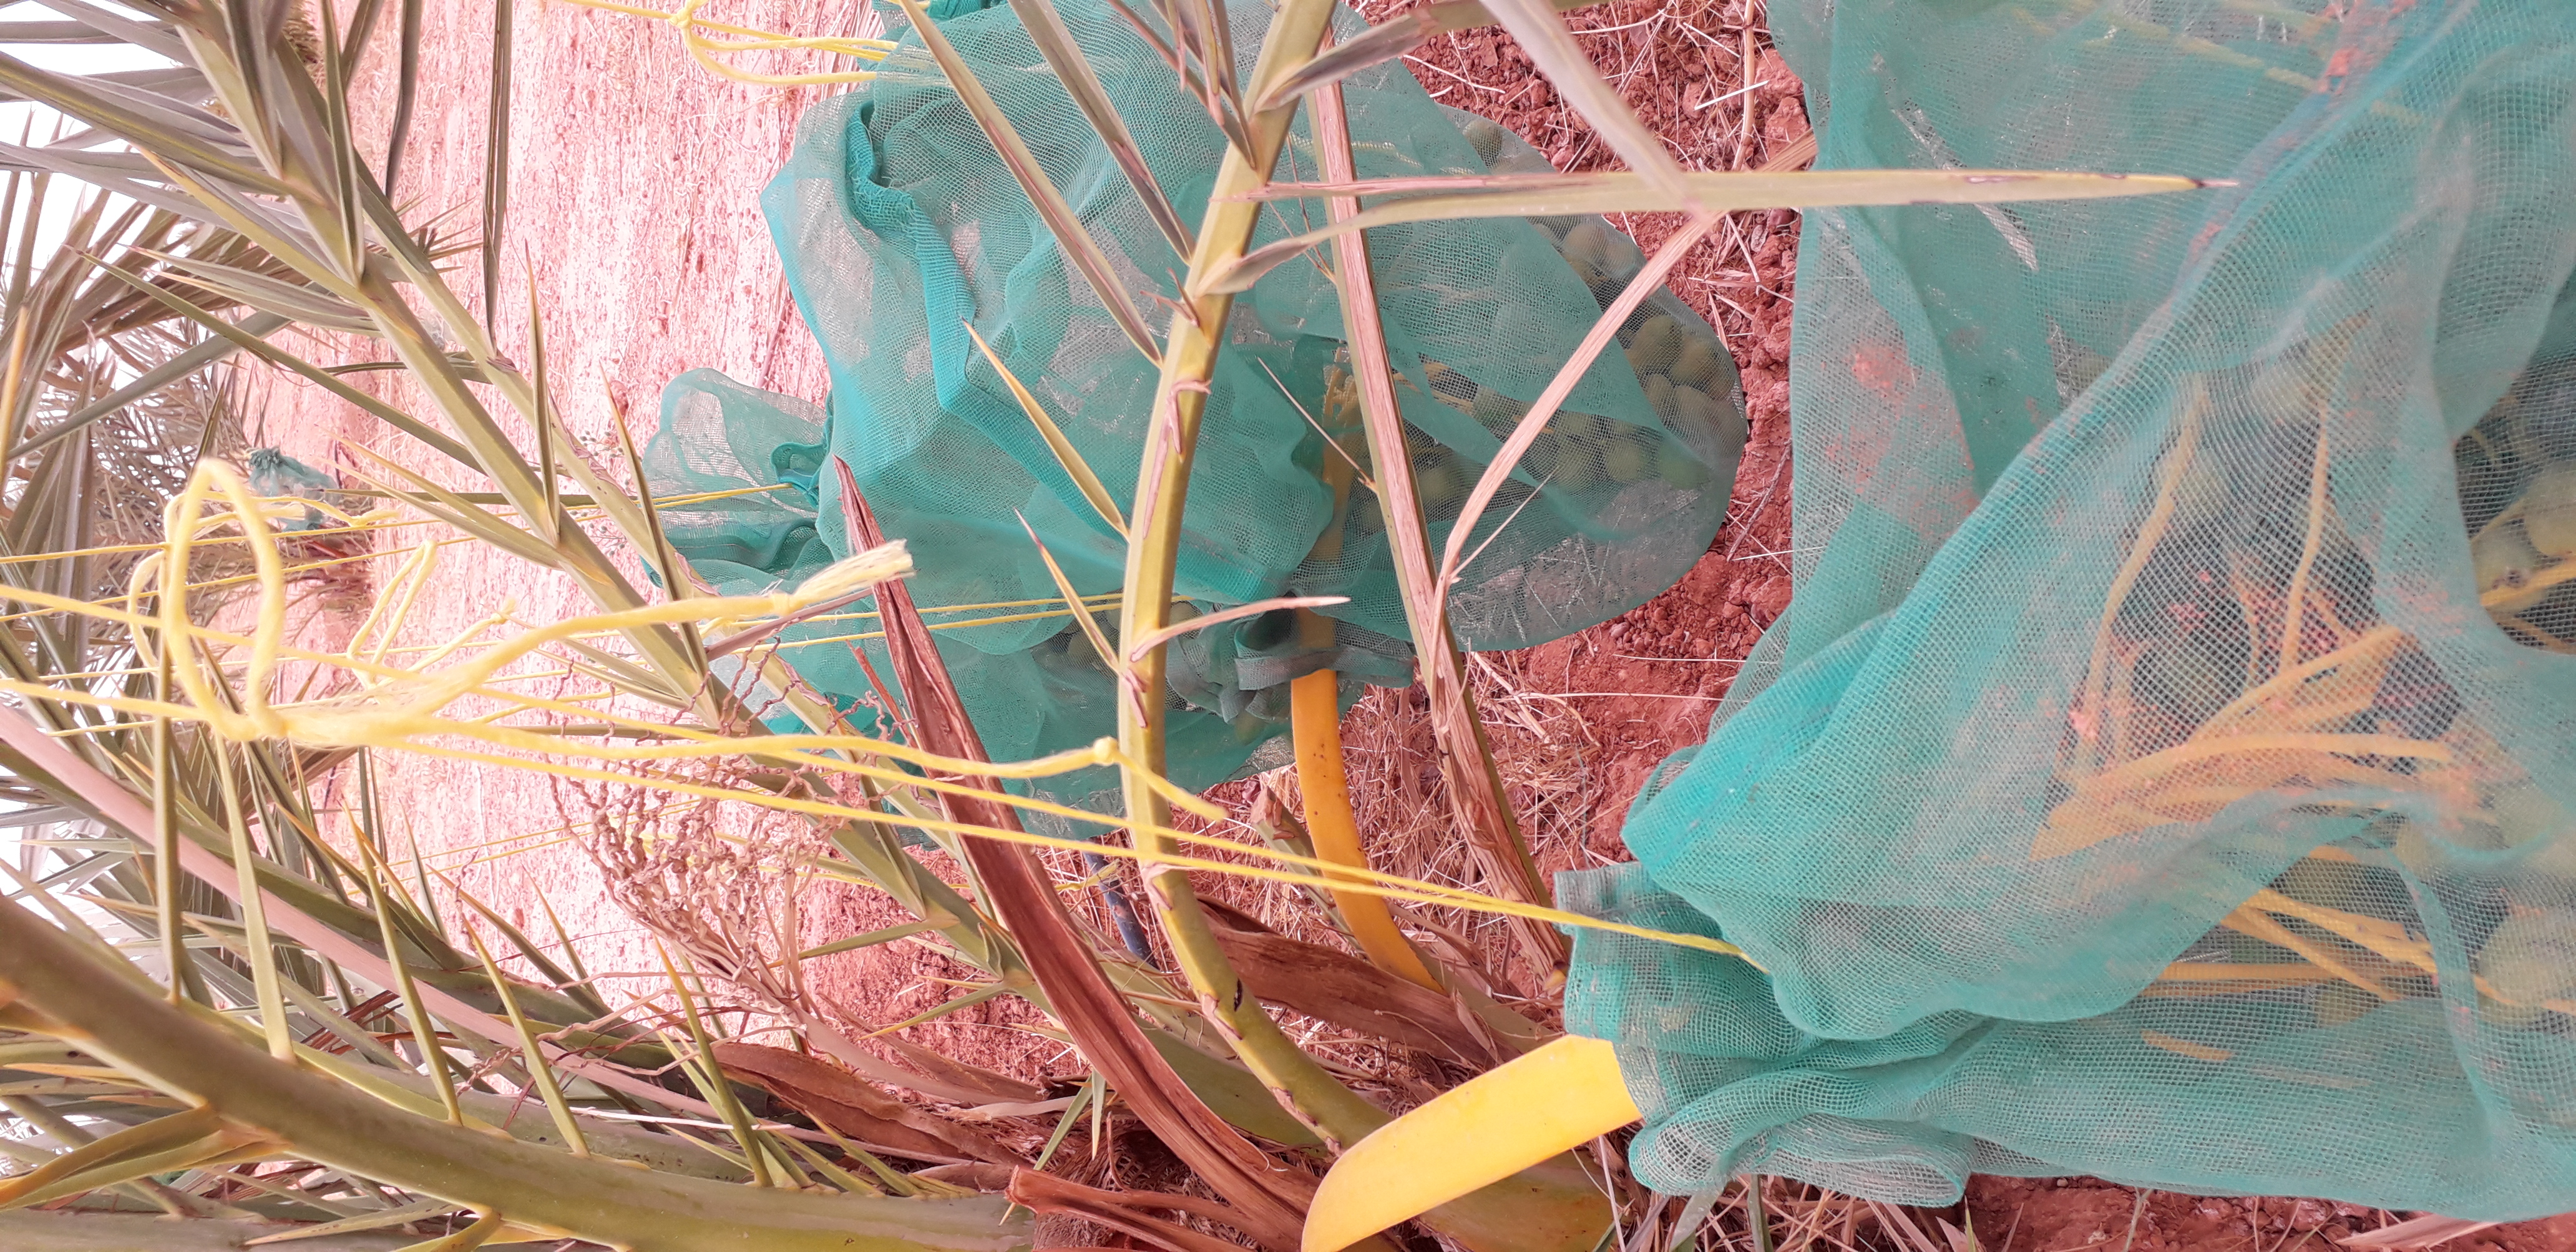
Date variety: kholt